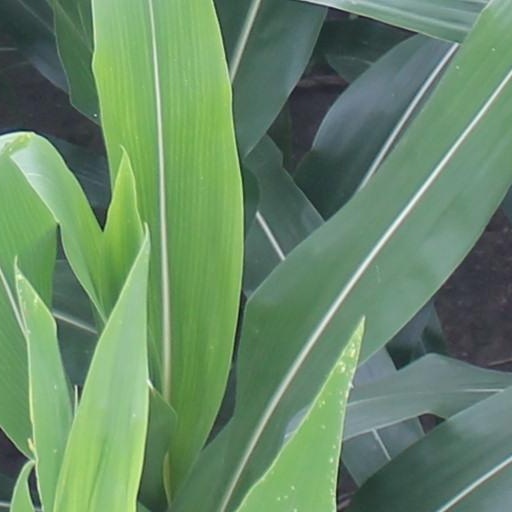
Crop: maize; corn